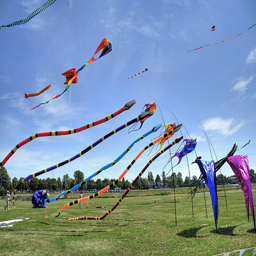
A group of colorful kites flying in a blue cloudy sky.
Several kites and windsocks being flown in an open field.
There is no image here to provide a caption for.
Many long tailed windsocks carried in the wind.
A field with many different types of flying kites.